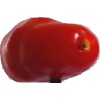
Label: Tomato 2